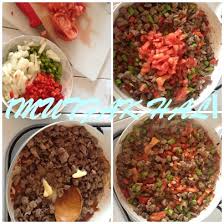
Yemek: et_sote